Eldora Speedway

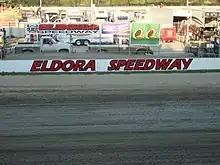
Eldora Speedway during the 2007 Kings Royal

The Kings Royal is one of the biggest sprint car races in America. It paid $50,000 to the winner until the winner's share increased to $175,000 in 2019. The Kings Royal is typically run in July and sanctioned by the World of Outlaws Sprint Car series. The race draws a large field of cars each year and a capacity crowd of sprint car fans from around the globe.